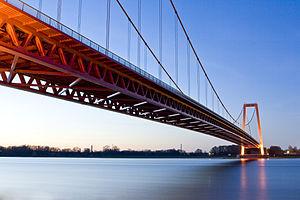
Le Rheinbrücke Emmerich est un pont suspendu situé à Emmerich en Allemagne